Oobi (TV series)

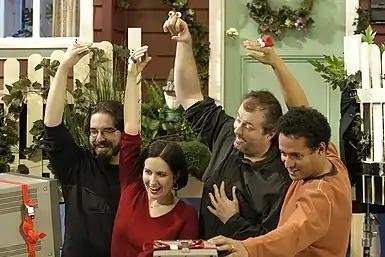
The main cast, from left to right: Tim Lagasse, Stephanie D'Abruzzo, Tyler Bunch, and Noel MacNeal.

"Oobi" was made by Little Airplane Productions, a studio co-founded by Josh Selig and Lori Shaer. Both co-founders started their careers working on "Sesame Street". Selig was inspired to create "Oobi" after watching puppeteers perform with their bare hands on the set of "Sesame Street". Each puppeteer used their hand and a pair of ping pong balls instead of a full puppet. This is a common technique among puppeteers in training, as it helps them learn the basics of lip-syncing and focusing the eyes of a puppet. Selig noted that the more skilled actors could convey lots of emotions with their hands, and it gave him the idea for a series that showcased the "raw emotion" of bare-handed puppetry.